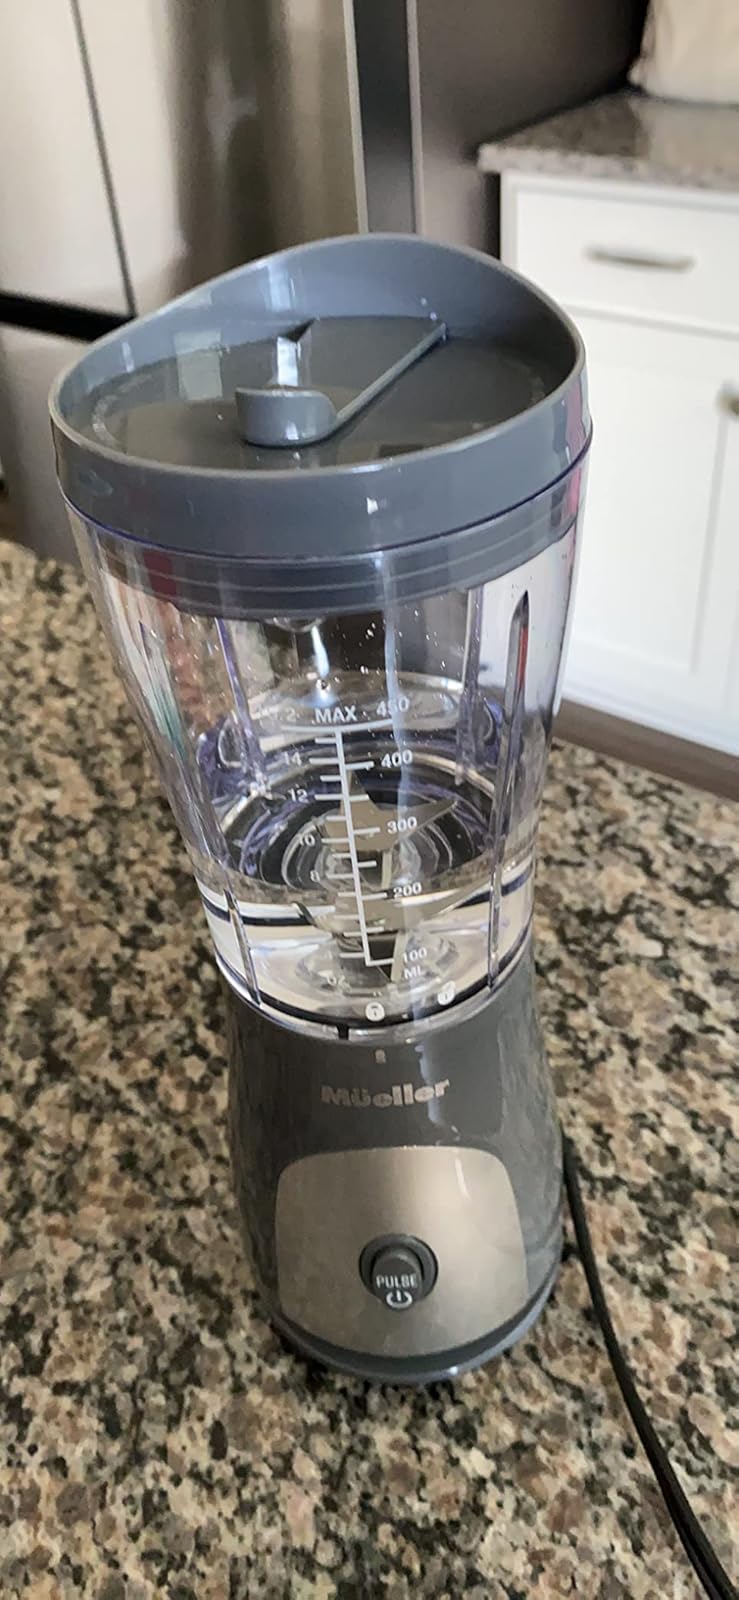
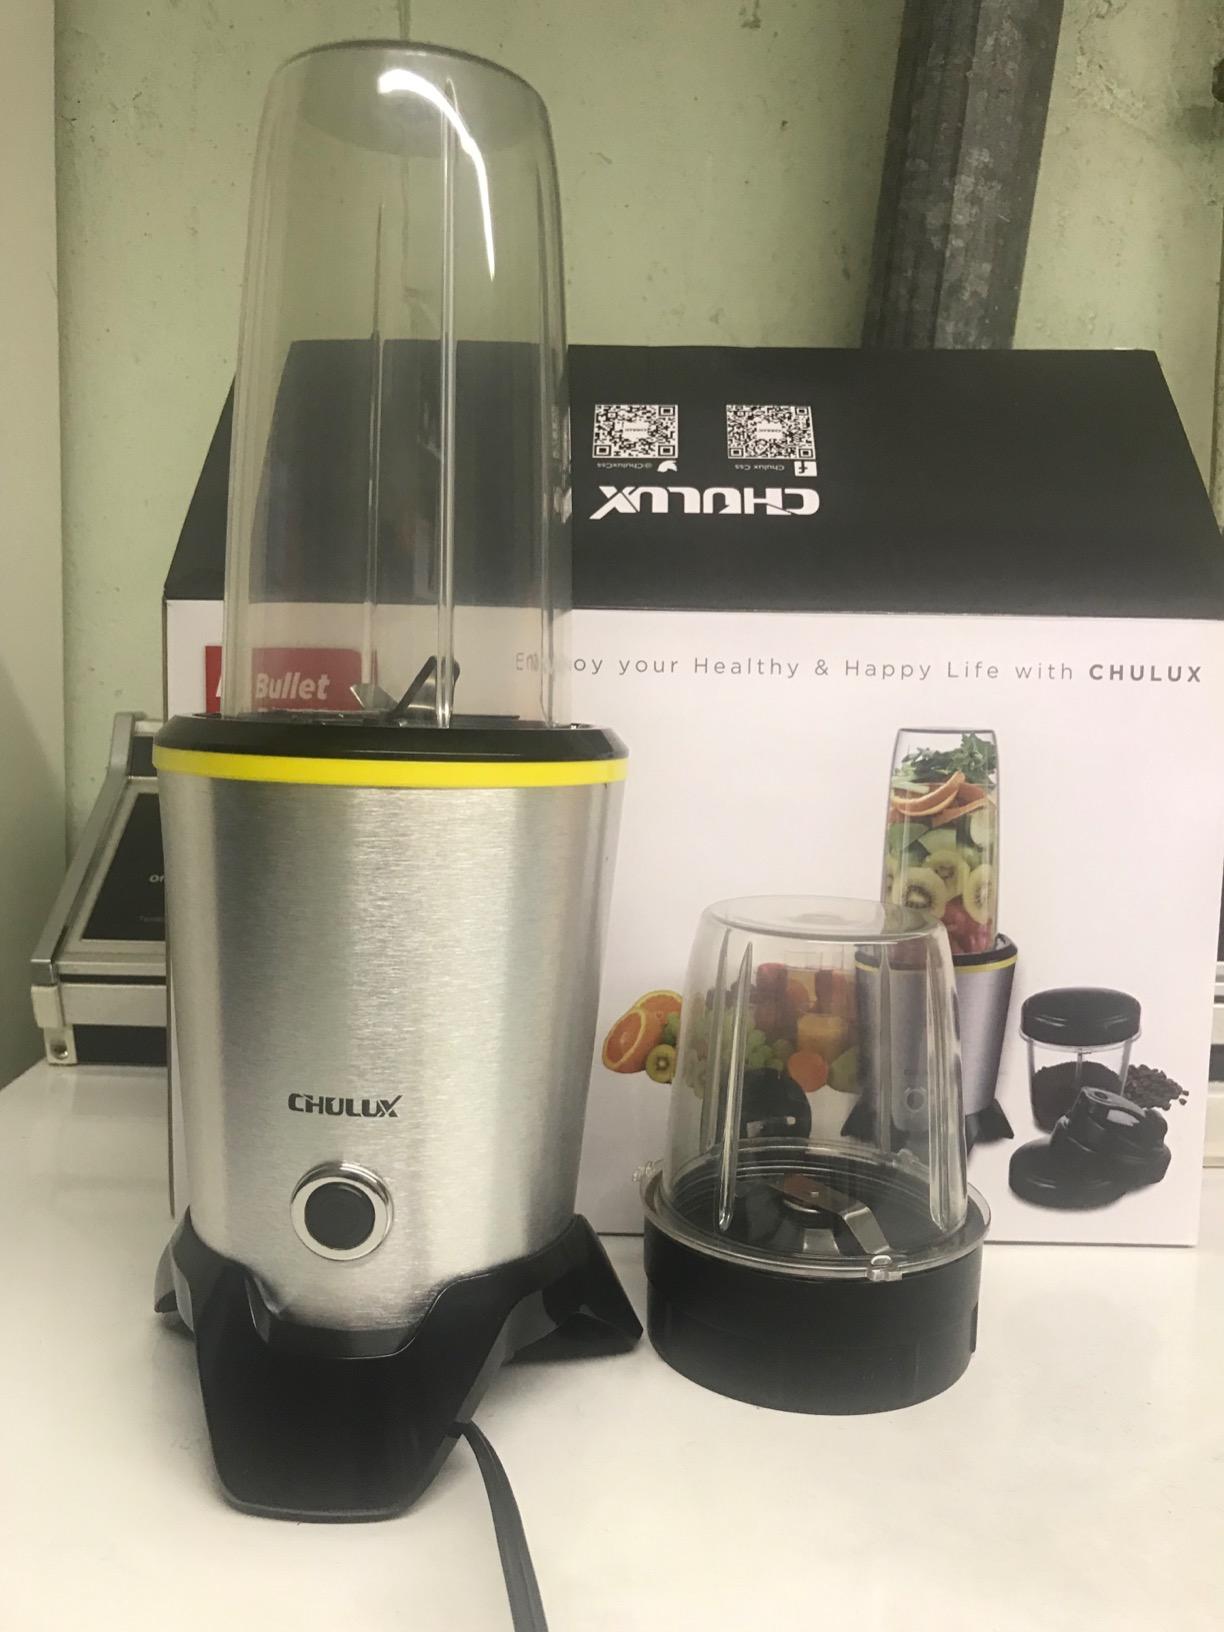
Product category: items_blender
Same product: no